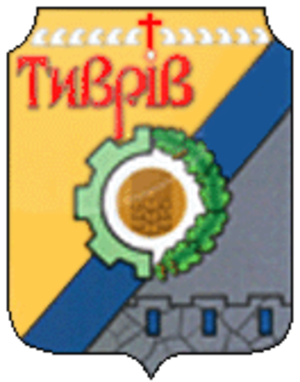
Le raïon de Tyvriv est une subdivision administrative de l'oblast de Vinnytsia, dans l'Ouest de l'Ukraine. Son centre administratif est la ville de Tyvriv.